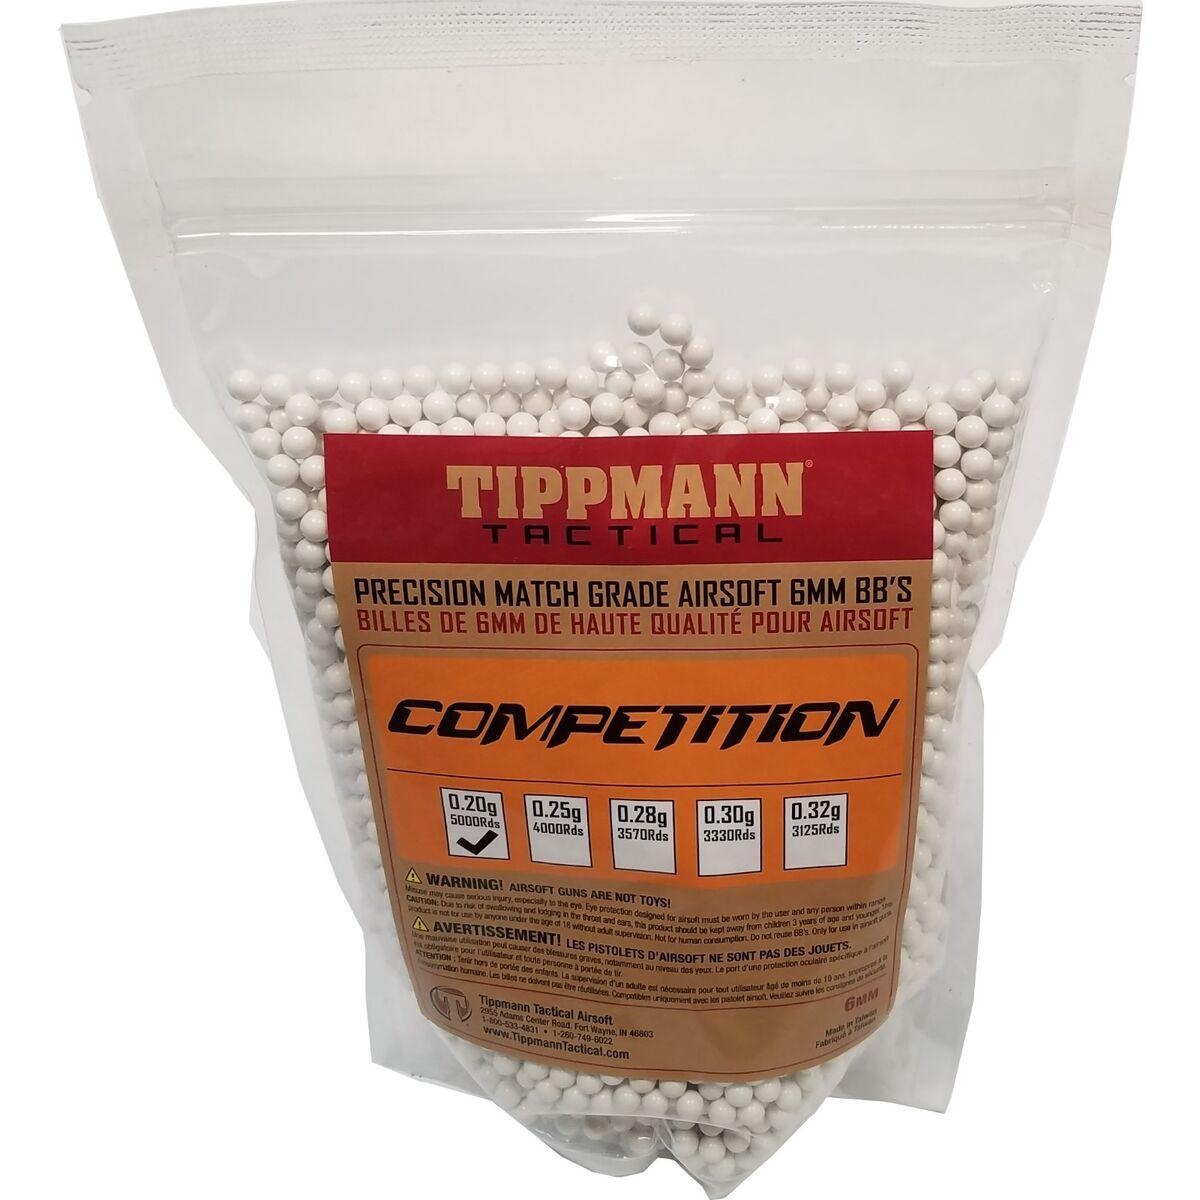
TIPPMANN MATCH GRADE 6MM BB's (0.20G) - 5000's
TIPPMANN 6MM MATCH GRADE BB'S Tippmann is an American-based manufacturer of paintball markers and paintball accessories and equipment, including military simulation kits. The company always tries hard to bring innovation to their engineering technology. They designed the first automatic marker and the use of refillable air systems. Tippmann developed the “Cyclone feed” system. They also have an A.C.T technology (anti-Chip Technology) that lessens jam chance due to misfed paintballs. Tippmann Sports also acquired NXe, which is a maker of soft goods for the paintball industry. Tippmann has excellent customer service that strives its best to answer all their valuable customer problems and queries. Today, Tippmann is famous for its various paintballs playing gears, paintball markers, and also sports goods. Tippmann paintball markers, especially tactical compact rifles and Cronus, are very famous in the industry. DESCRIPTION Tippmann – 6mm 0.20g is designed to work with all barrel types from tight-bore to wide-bore and everything else in between, our BB’s are basically perfectly spherical, highly polished, and have no seams ensuring a consistent top level of accuracy. FEATURES: The precision manufacturing process also ensures consistency (5.95mm+.01mm). High gloss finish polish also results in a BB free of seams and surface imperfections Improved accuracy and shot consistency. Design to be use with all FPS ranges, Tippmann Tactical BBs are in fact, less prone to chipping, chopping, or shattering even in high FPS / high-pressure situations.
Brand: Tippmann
Category: Sporting Goods > Outdoor Recreation > Hunting & Shooting > Paintball > Paintballs